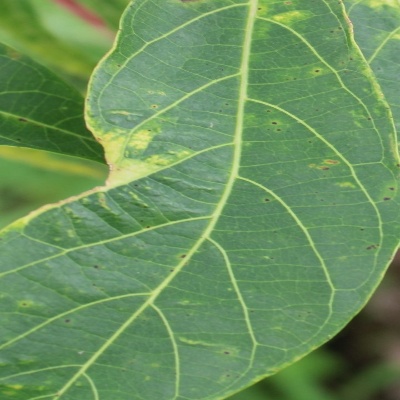
Crop: Cassava
Condition: mosaic